Chrysler Valiant

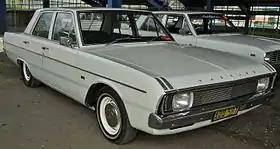
VG Valiant sedan

The VC Valiant was introduced in March 1966 and, although underneath it was basically the same car as the preceding AP6 Series, the body was extensively restyled giving the illusion of being longer and lower.